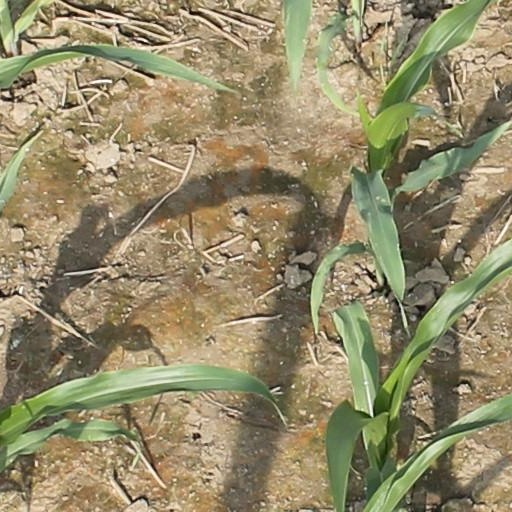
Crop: maize; corn